Charlton Wallace House

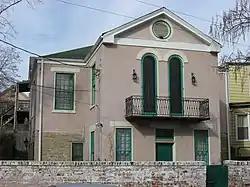
Front of the house

The Charlton Wallace House is a historic residence in the East Walnut Hills neighborhood of Cincinnati, Ohio, United States. Older than all other houses in the neighborhood, it was constructed in 1840 for a group of French-born Catholic monks who brought the house's elaborate wrought iron up the Mississippi River from New Orleans.